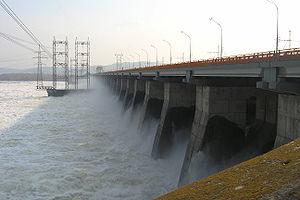
Le barrage de Jigouli-Kouïbychev, nommé aussi barrage de Kouïbychev, barrage de Samara ou encore barrage de Jigouliovsk, est un barrage sur la Volga, à sa confluence avec la Kama, en Russie. Il est bordé par les monts Jigouli.